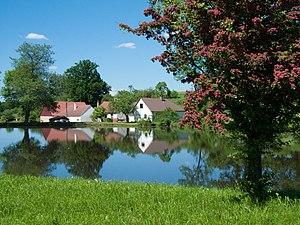
Třebějice est une commune du district de Tábor, dans la région de Bohême-du-Sud, en Tchéquie. Sa population s'élevait à 71 habitants en 2017.